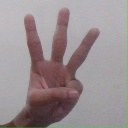
अक्षर: व